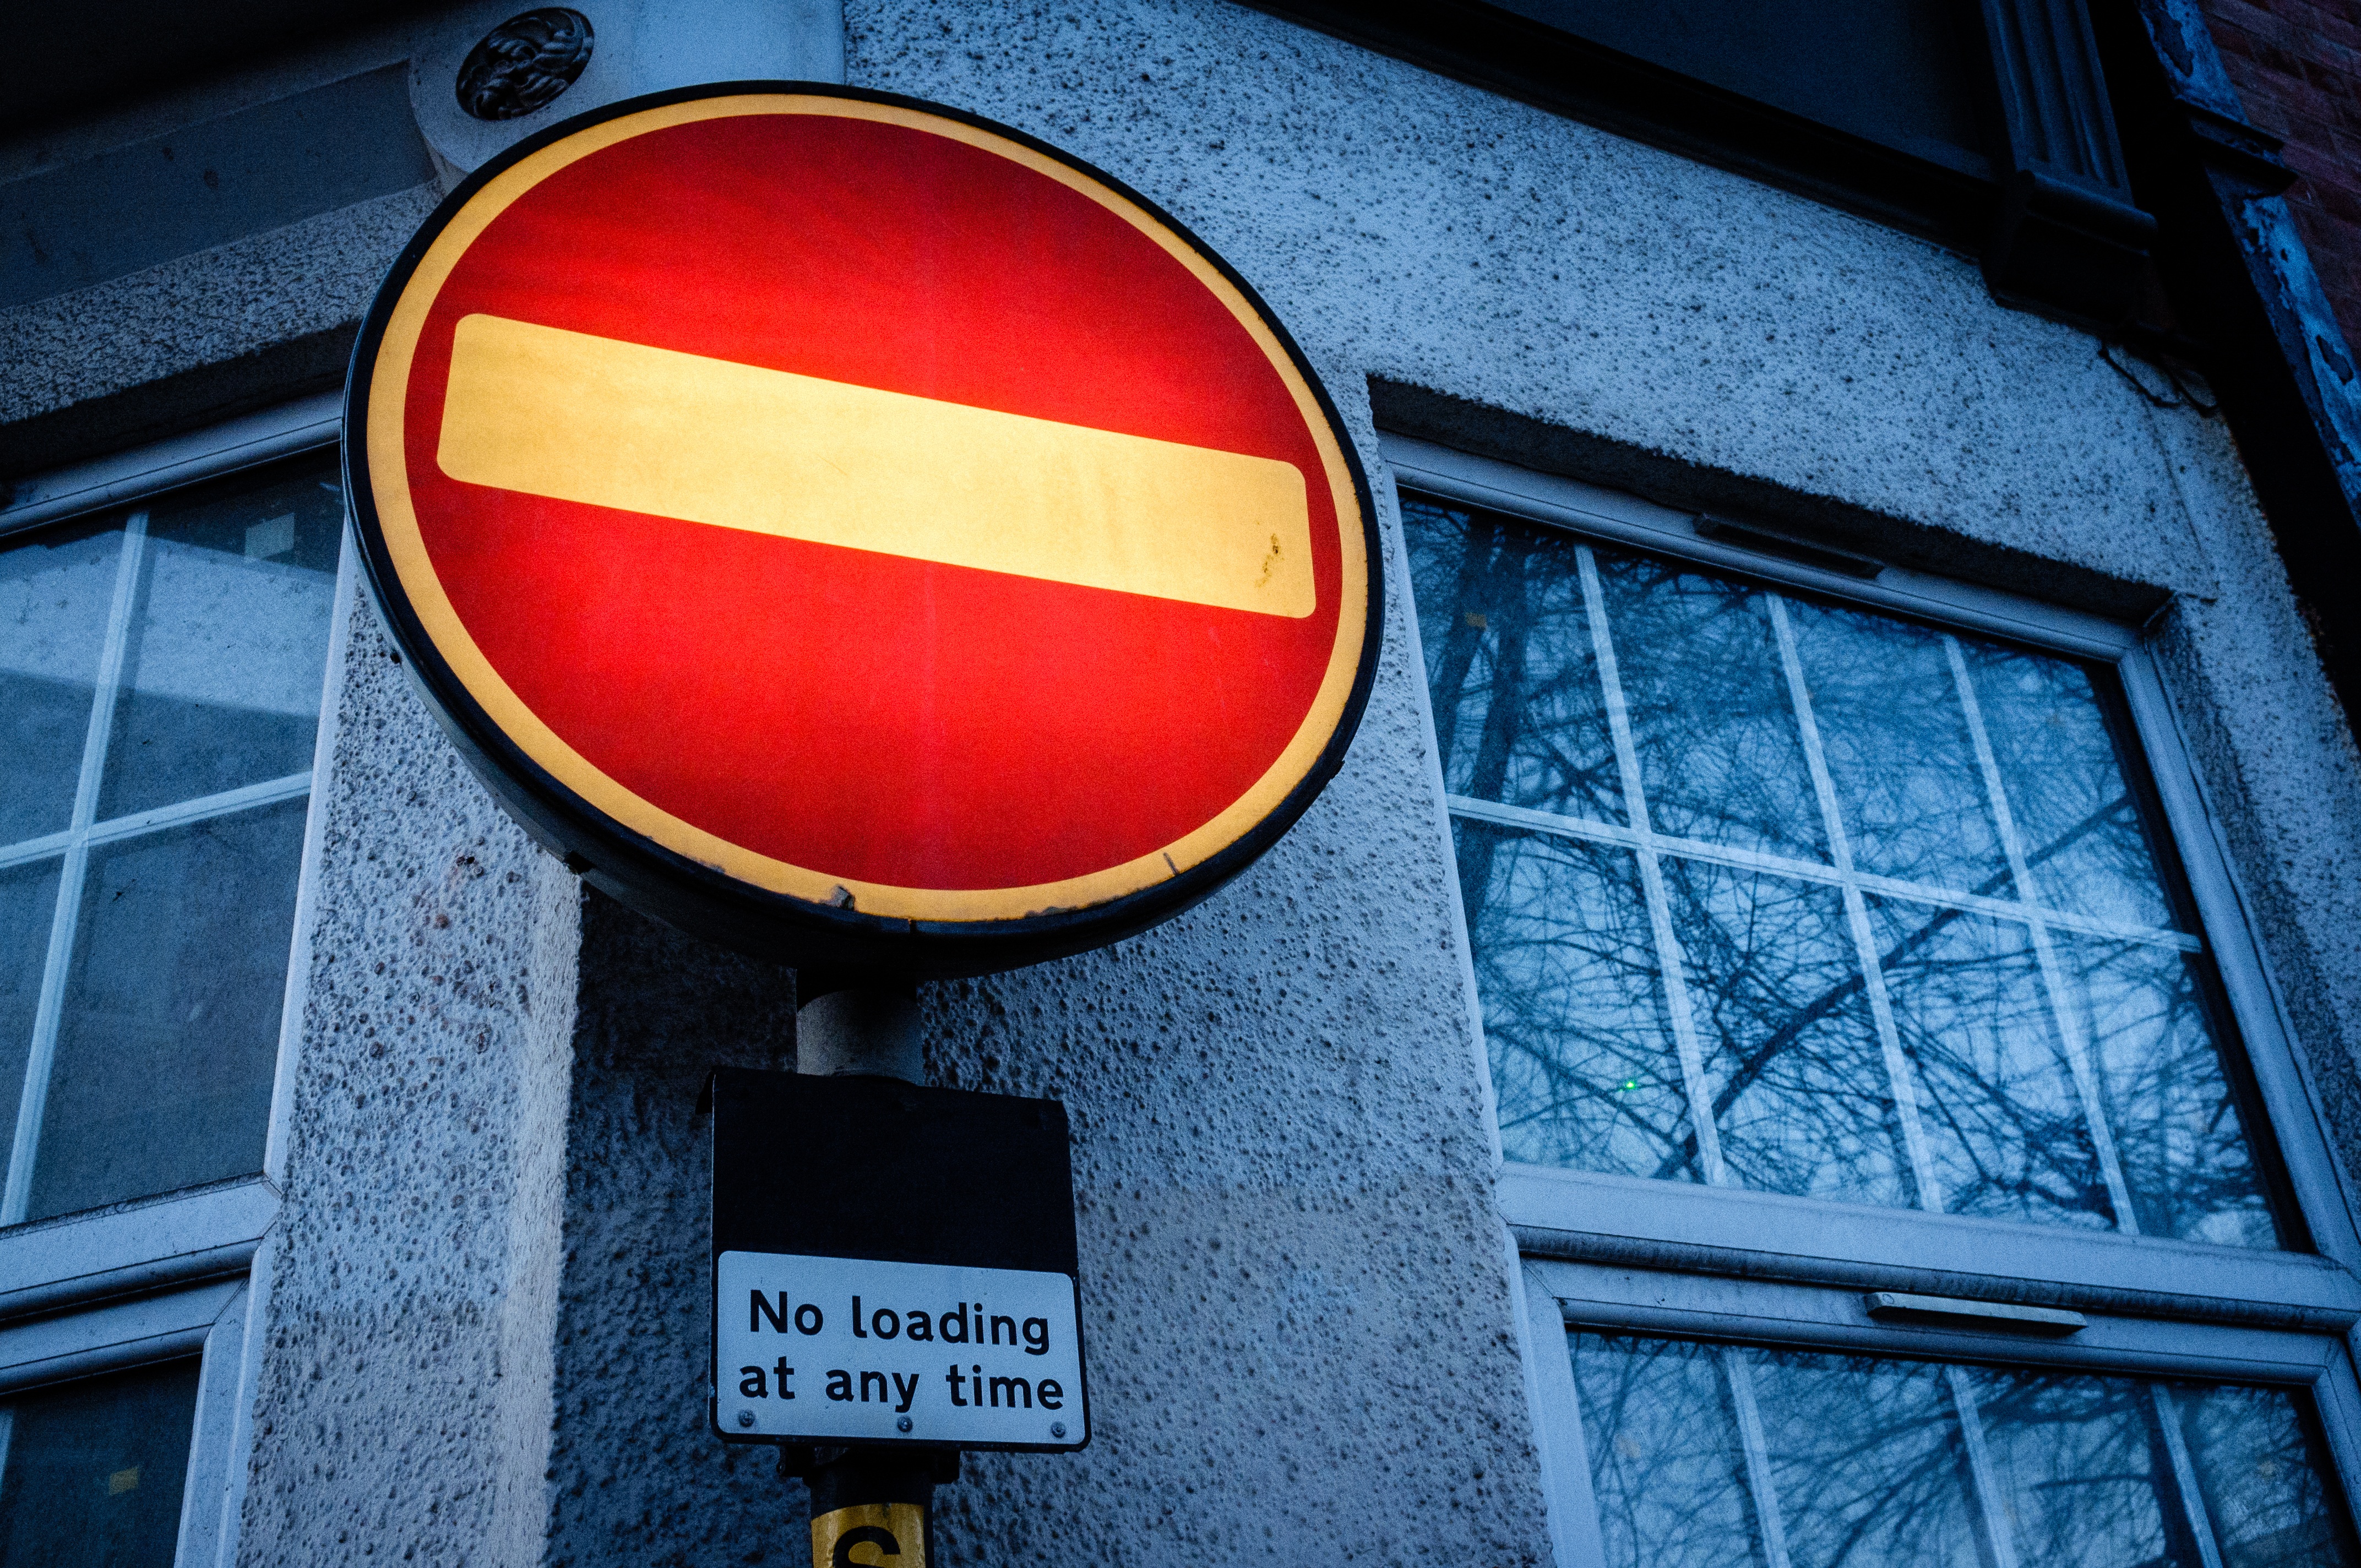
window, sign, red, color, blue, signage, shape